Francis Charles Hingeston-Randolph

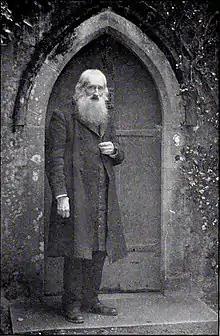
F. C. Hingeston-Randolph

Francis Charles Hingeston-Randolph, known until 1860 as Francis Hingston (1833–1910) was an English cleric, antiquary and author.